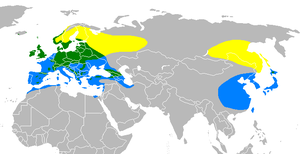
Le Tarin des aulnes est une espèce de passereaux partiellement migratrice de la famille des fringillidés.